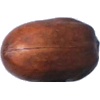
Label: nut_pecan